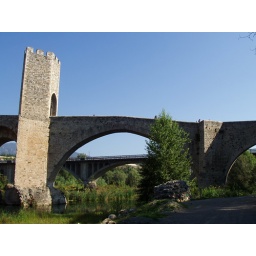
12th century bridge in village of Besalu on the river Fluvia in the Garrotxa province of Catalonia.